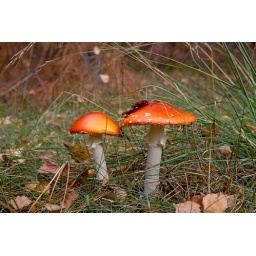
Pair of red amanita mushrooms in the forest